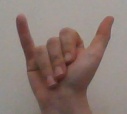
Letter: ya